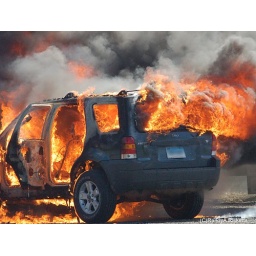
Back window blow out big time, the guy was walking his dog in the park.....